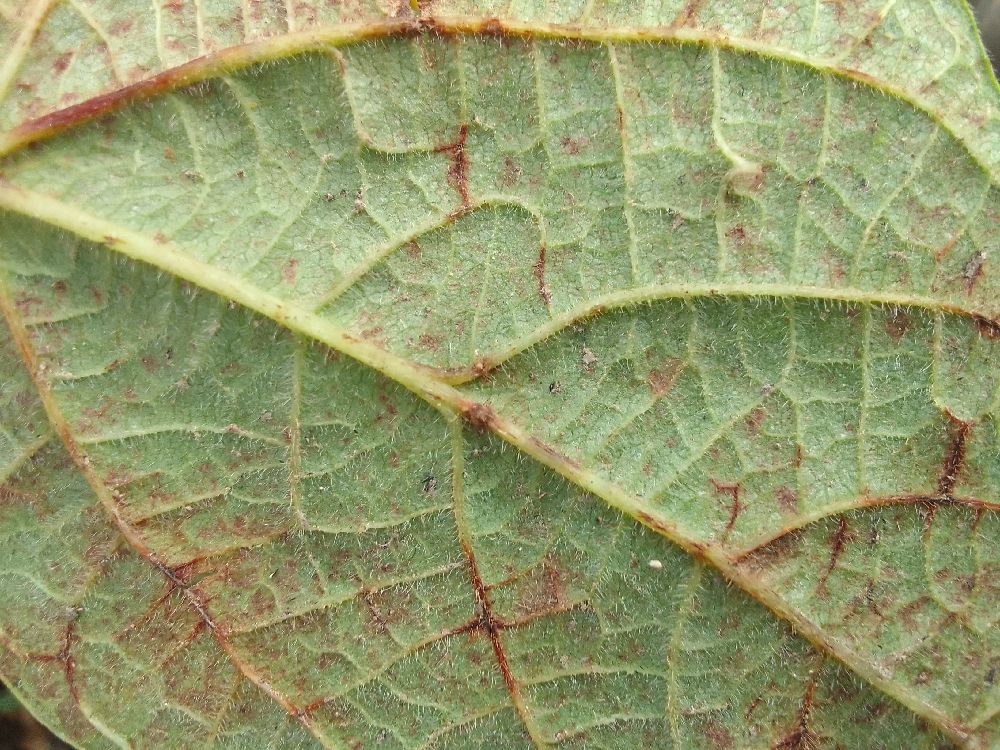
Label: anthracnose